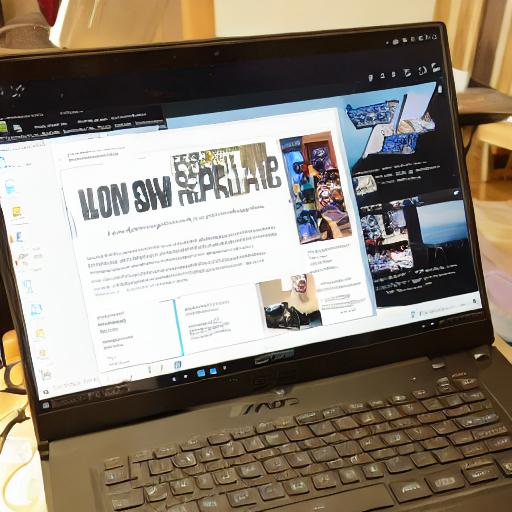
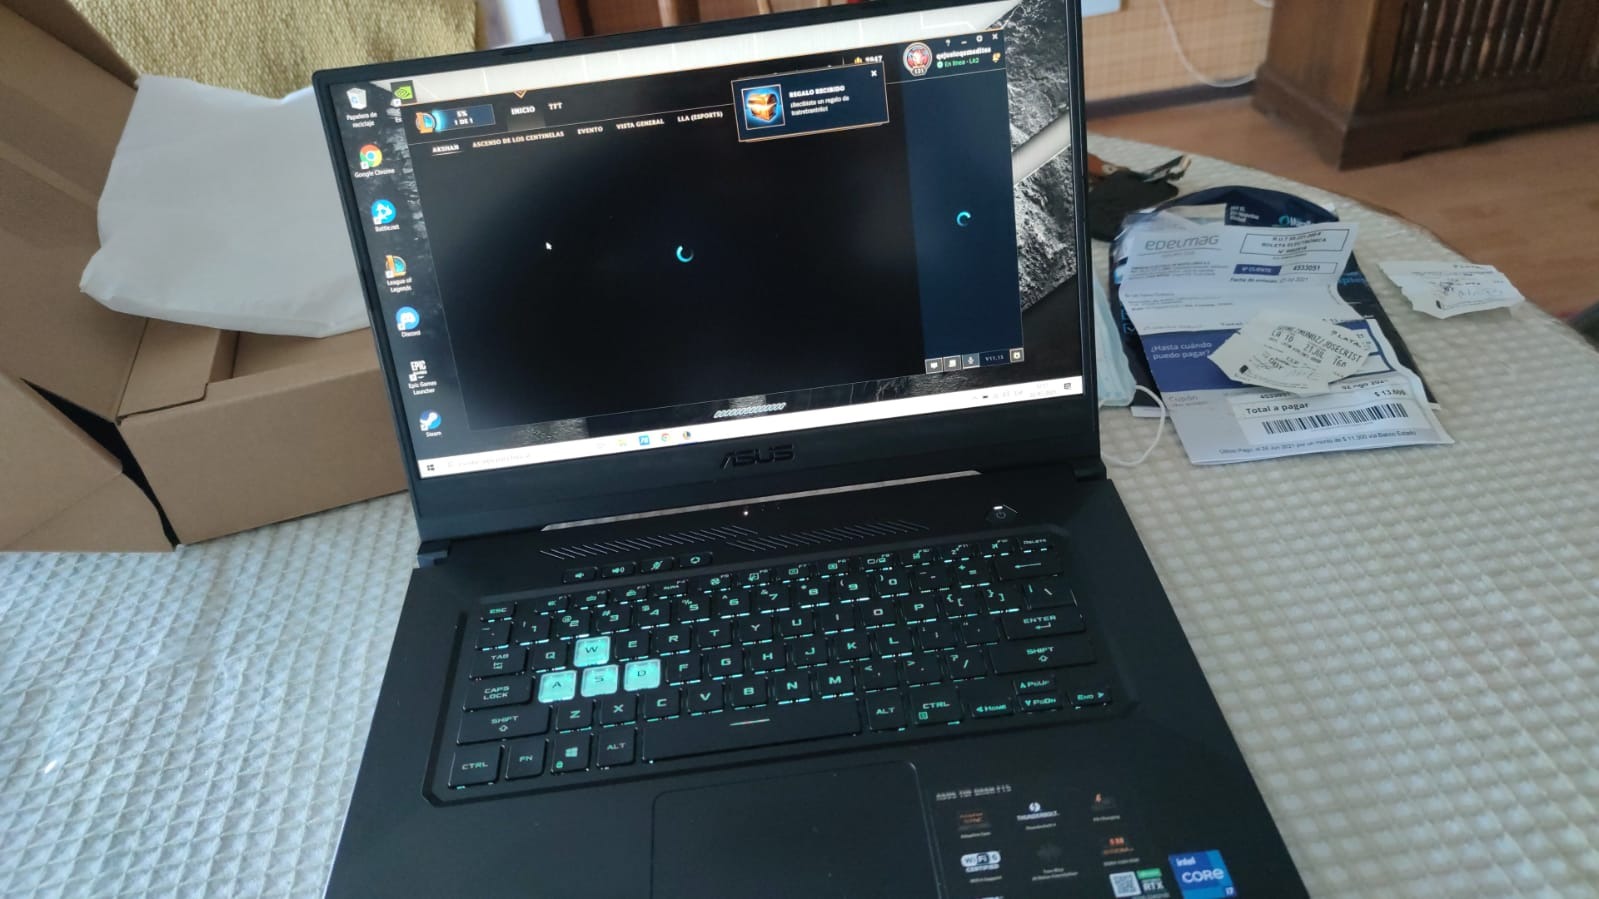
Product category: laptop
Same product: no